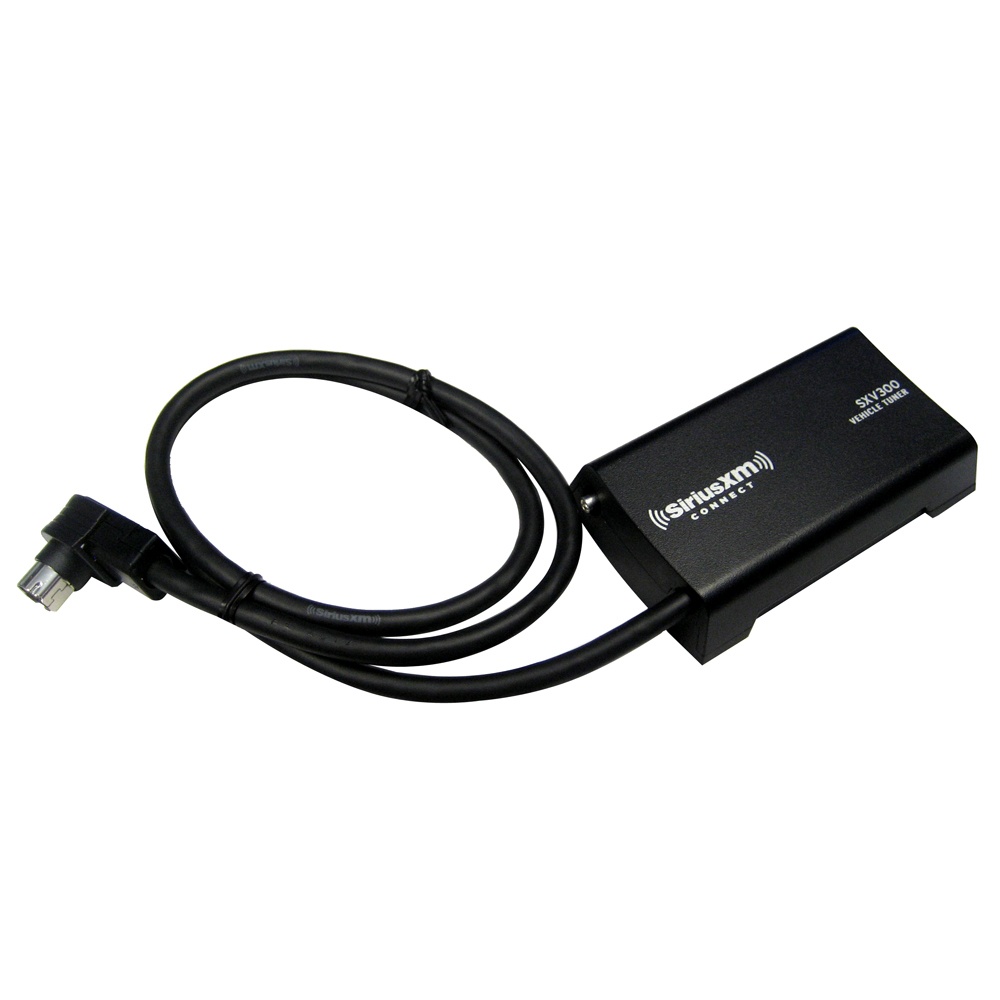
Fusion SXV300B SiriusXM Satellite Receiver [010-12773-00]
SXV300B SiriusXM Satellite Receiver Connect, control and enjoy all the wonders of satellite radio on the sky. The compact SXV300 tuner is truly plug-and-play with compatible stereos and installs easily and discreetly behind or under the dash for a fully integrated look. *Must be connected to a SiriusXM SXV300 antenna (sold separately) and a SiriusXM subscription is required. *Sold as an Individual ∗SiriusXM Promotion - Purchase a SiriusXM Receiver and receive a $ 70.00 rebate and get 3 Free Months SiriusXM Service with Subscription WARNING: This product can expose you to chemicals which are known to the State of California to cause cancer, birth defects or other reproductive harm. For more information go to P65Warnings.ca.gov . Quick Guide (pdf)
Brand: Fusion
Category: Electronics > Audio > Audio Players & Recorders > Radios > Satellite Radios